Karymsky (volcano)

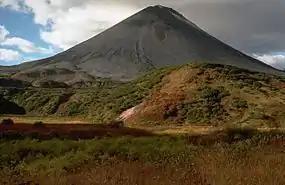
Karymsky, Side view.

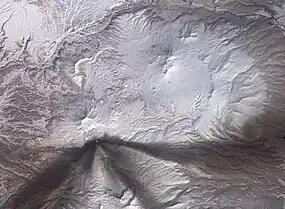
Satellite image of the area around the volcano. Ash from earlier eruptions has settled onto the snowy landscape, leaving dark grey swaths. The ash stains are confined to the south of the volcano's summit, one large stain fanning out toward the south-west, and another toward the east.

Karymsky ("Karymskaya sopka") is an active stratovolcano on the Kamchatka Peninsula, Russia. It and Shiveluch are Kamchatka's largest, most active and most continuously erupting volcanoes, as well as one of the most active on the planet.